Hosam Naoum

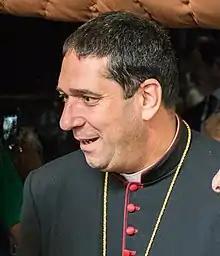
Naoum in 2017

Hosam Naoum (Arabic: حسام نعوم; born 1974) is a Palestinian Anglican bishop. Since 2021, he has been Archbishop in Jerusalem for the Episcopal Church in Jerusalem and the Middle East, and since 2023 he has been president bishop and primate of the province.